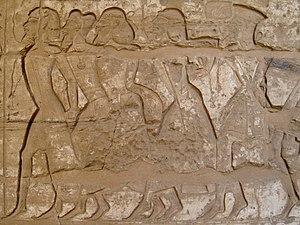
Les fonctions pharaoniques sont les diverses activités religieuses et gouvernementales exercées par le roi d'Égypte durant l'Antiquité. Personnage central de l'État, le pharaon est l'intercesseur obligé entre les dieux et les humains. Aux premiers, il assure le bon accomplissement des rituels dans les temples ; aux seconds, il garantit la prospérité agricole, la défense du territoire et une justice impartiale.